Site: brandenburg
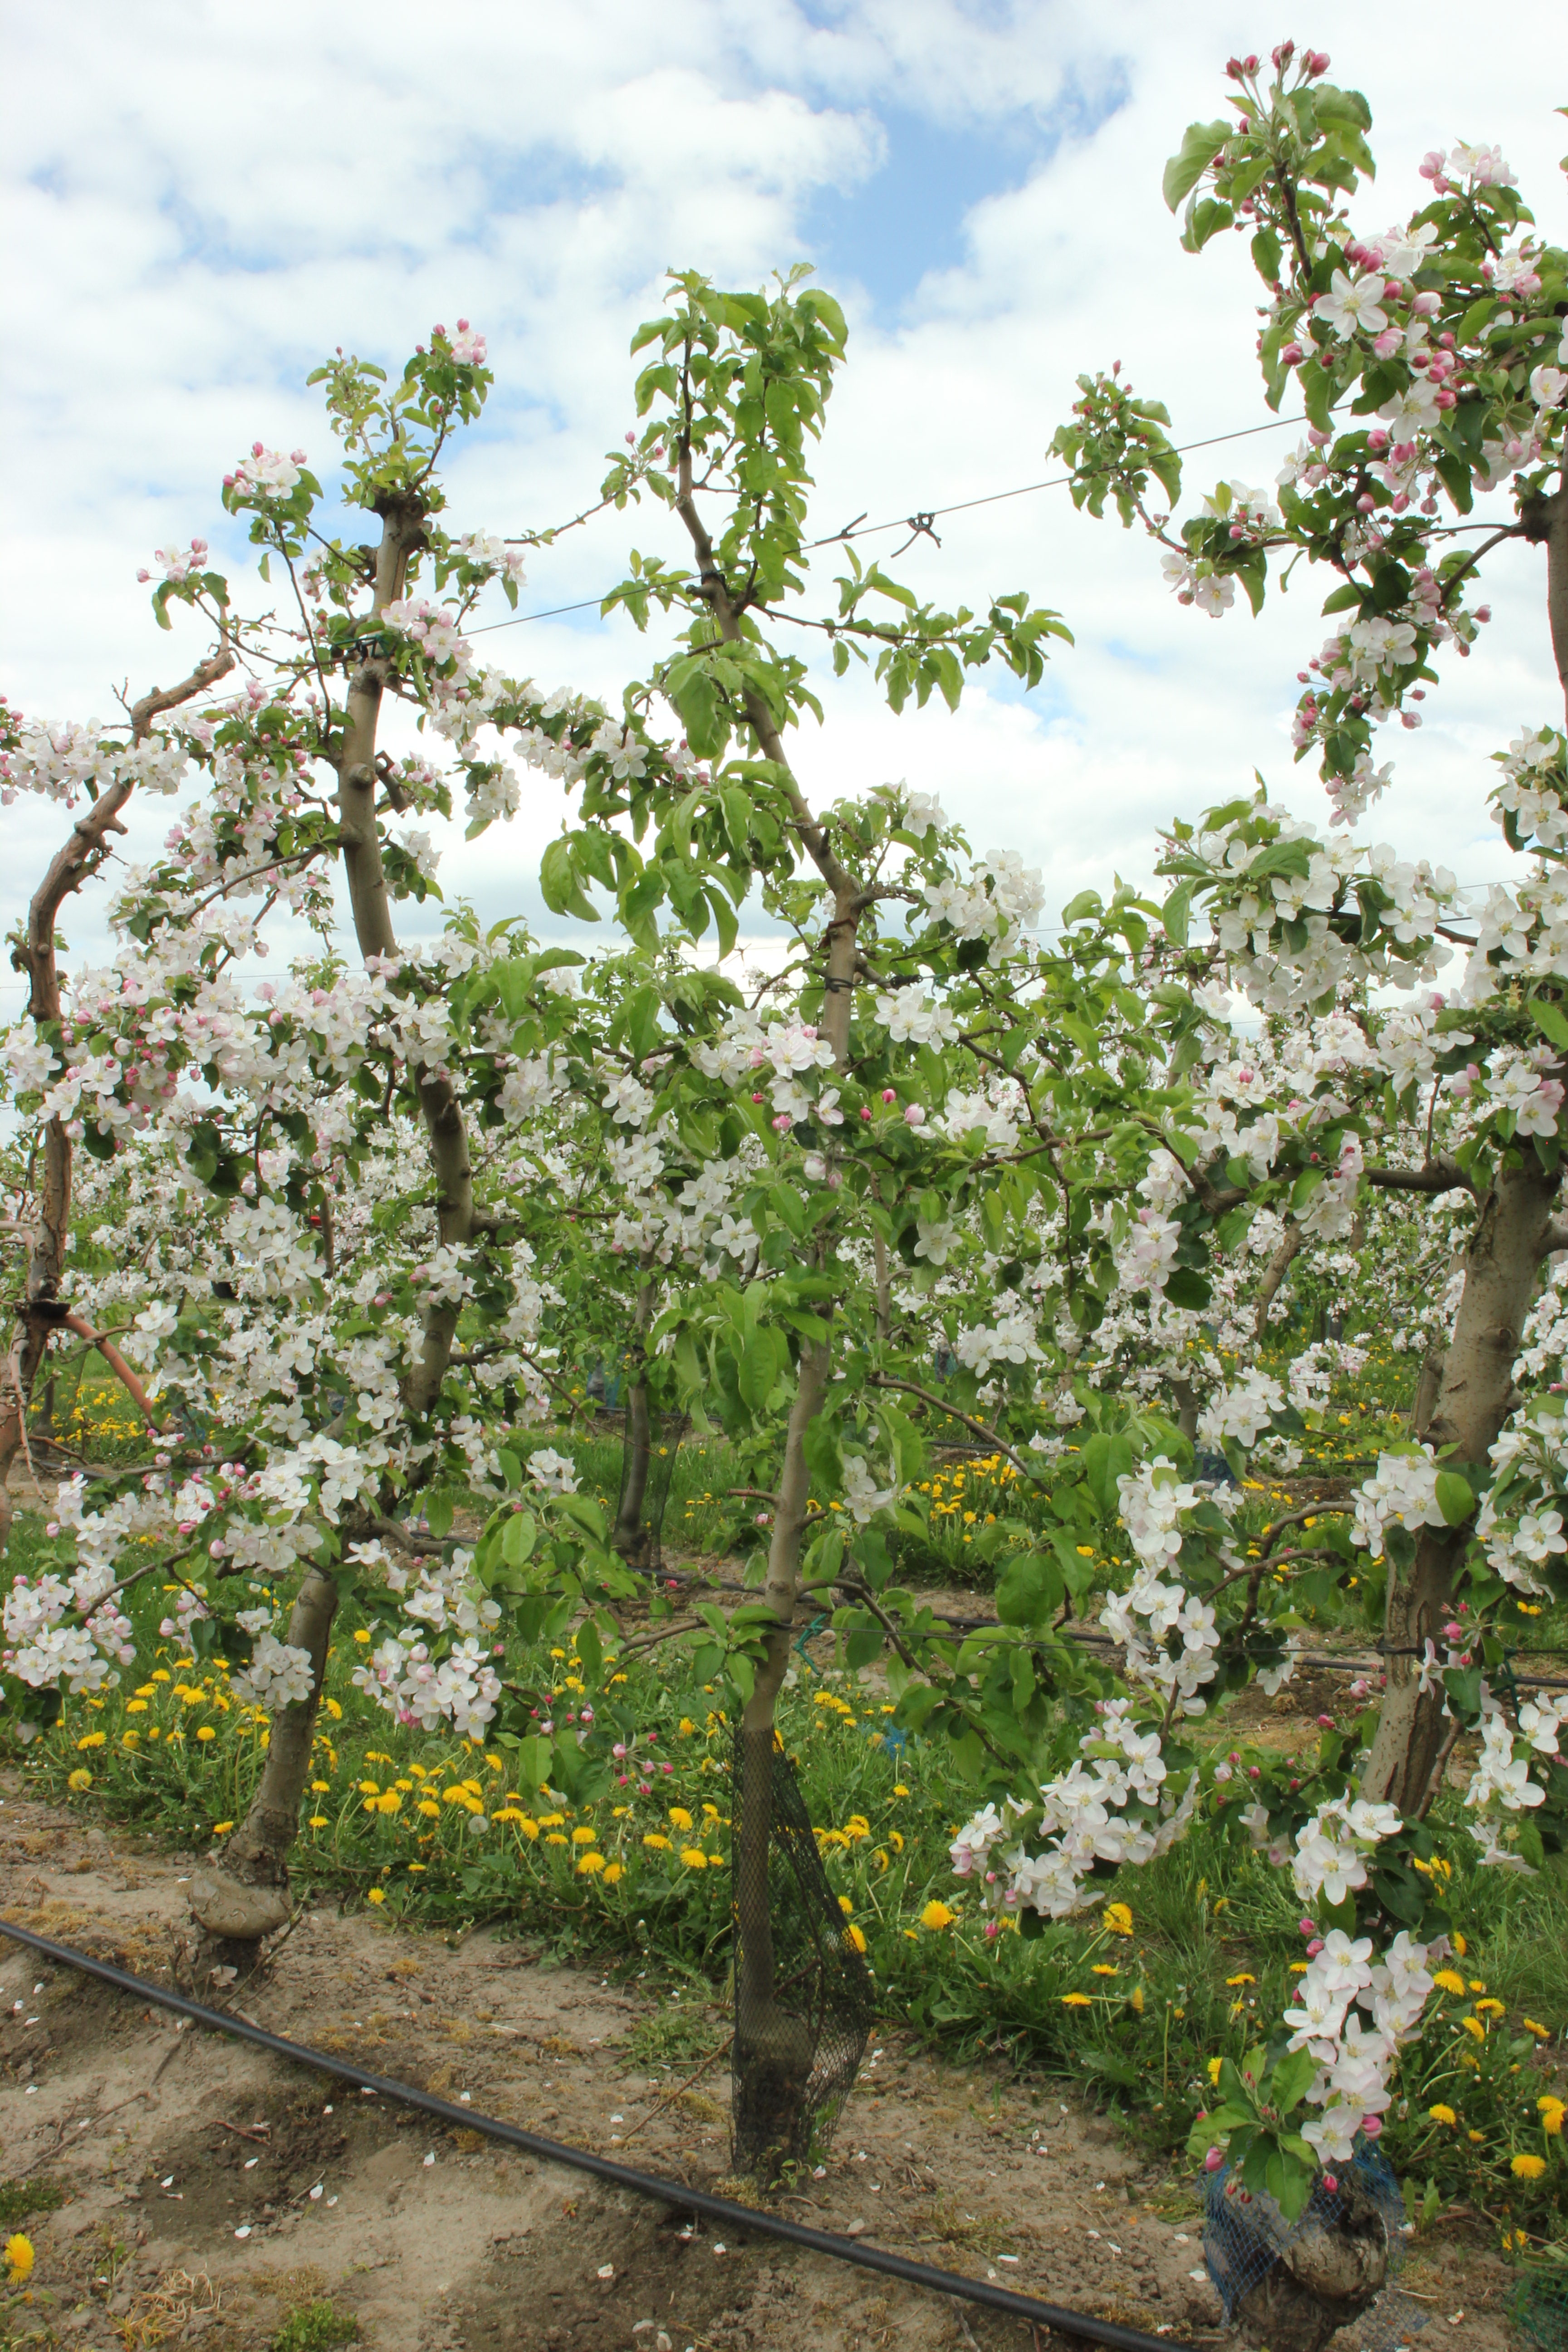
Growth stage (BBCH 65): Flowering